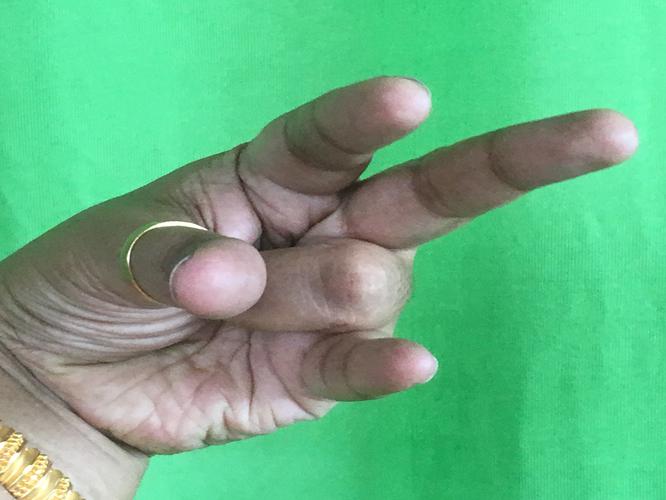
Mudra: Kangulam
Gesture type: single_hand